History of Beijing

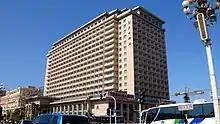
The East Building of the Beijing Hotel, built in 1974, was the tallest building in city until 1984. On June 5, 1989, from the hotel's porches overlooking Chang'an Avenue, foreign press took the iconic image of the lone protester standing in front a column tanks.

On May 29, a group of students at Tsinghua University Middle School, organized the first "Red Guard" group to protect Chairman Mao from the enemies of the revolution. Students at other Beijing schools followed. In August, Mao praised the Red Guards and called on them to "bombard the headquarters" of bourgeois elements in government. The movement spread and Mao ordered that the Red Guards be given free rides on trains and room and board across the country to spread the revolution. From August 18 to November 26, he presided over eight Red Guard rallies in Tiananmen Square attended by over 11 million youth. The rallies helped drive Liu Shaoqi from power.